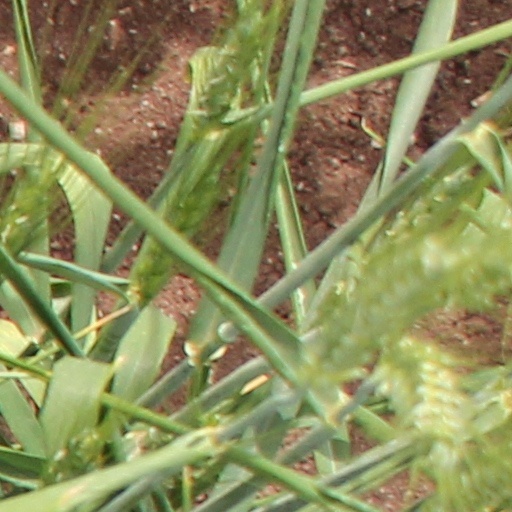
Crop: wheat